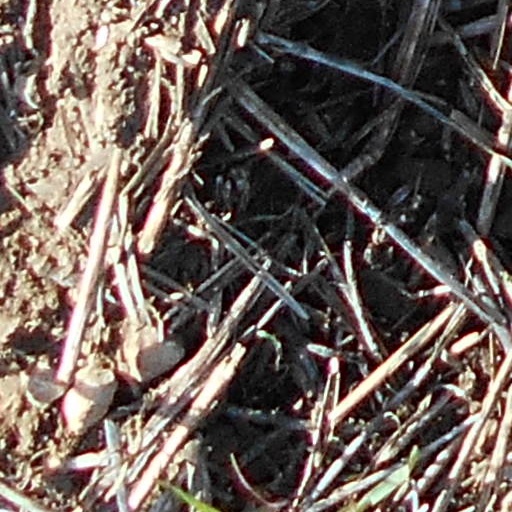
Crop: wheat